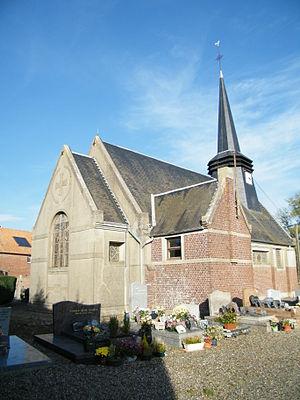
église.
Dancourt-Popincourt est une commune française située dans le département de la Somme en région Hauts-de-France.